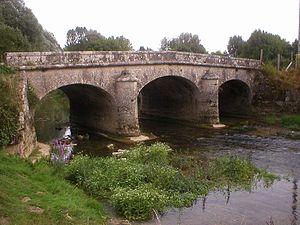
L'Ource traversant la commune de Grancey-Sur Ource (Côte d'Or)
Grancey-sur-Ource est une commune française située dans le nord du département de la Côte-d'Or en région Bourgogne-Franche-Comté.
Les ponts du Châtillonnais inscrits à l'inventaire général du patrimoine culturel et/ou à l’inventaire national des monuments historiques sont recensés ci-après.
L'Ource est une rivière française, un des premiers affluents de la rive droite de la Seine dans son cours supérieur. Elle traverse deux régions, la Bourgogne-Franche-Comté et Grand Est, dans les trois départements de l'Aube, la Côte-d'Or et la Haute-Marne.